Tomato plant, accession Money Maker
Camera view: bottom (45 deg); turntable rotation: 120 degrees
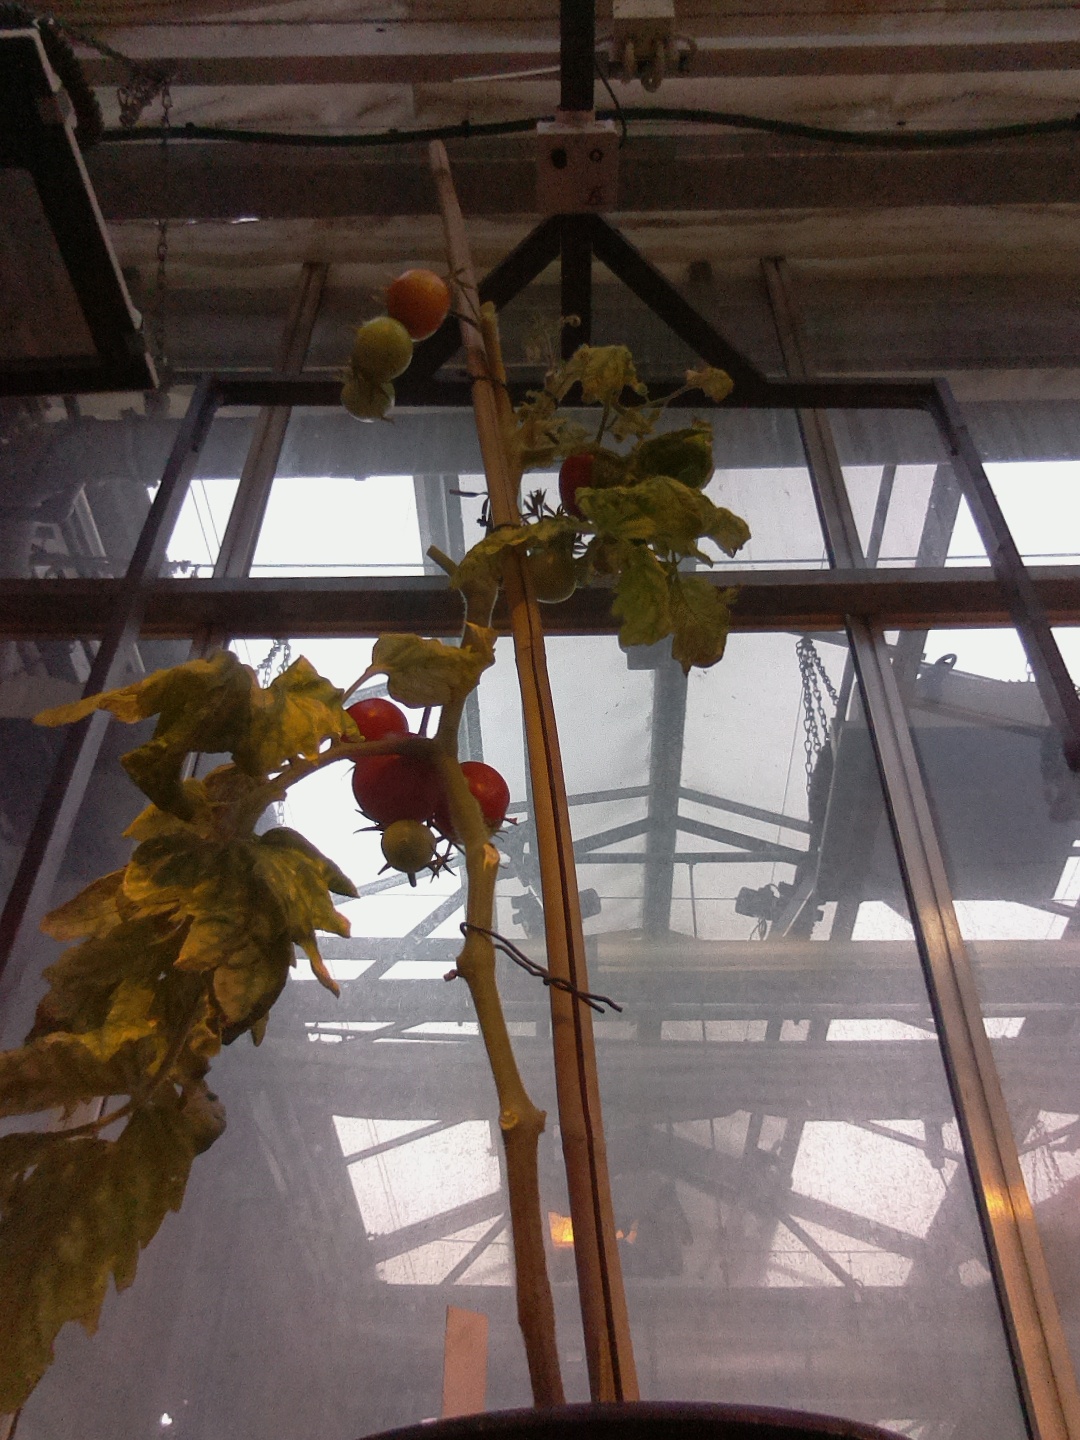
BBCH growth stage 84: 40%-50% of fruits show typical fully ripe color